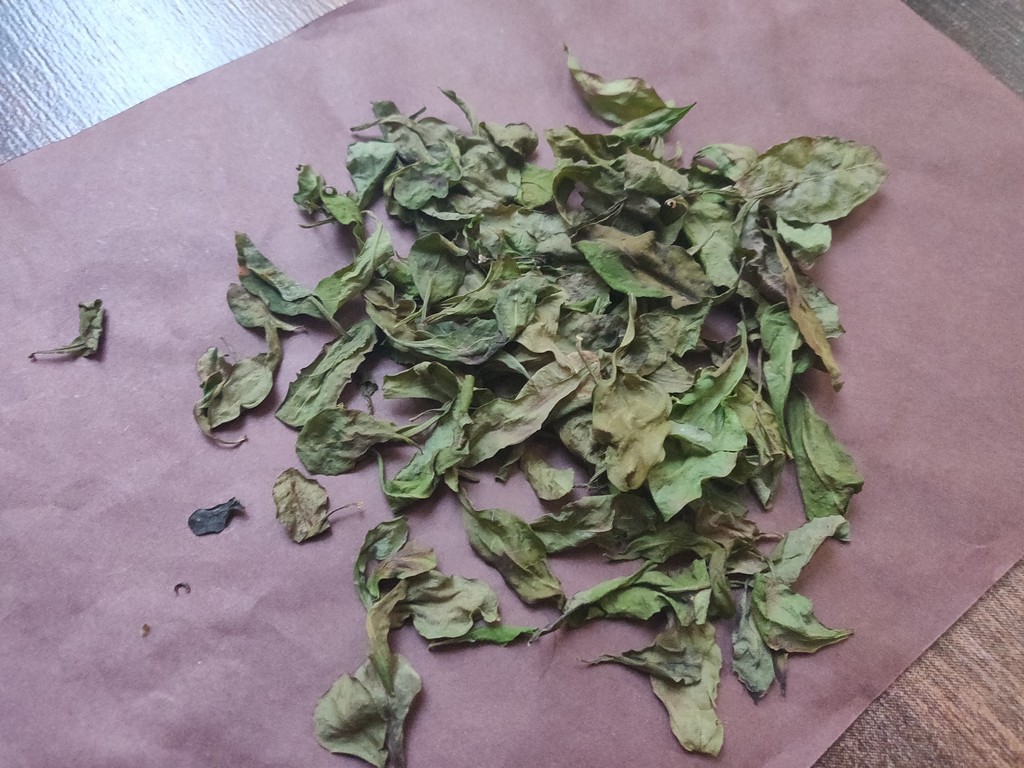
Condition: Dried
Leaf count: multiple
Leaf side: unknown